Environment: lab
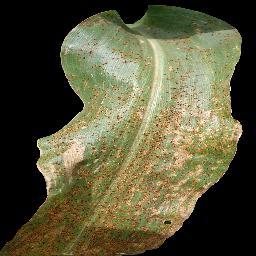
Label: common_rust